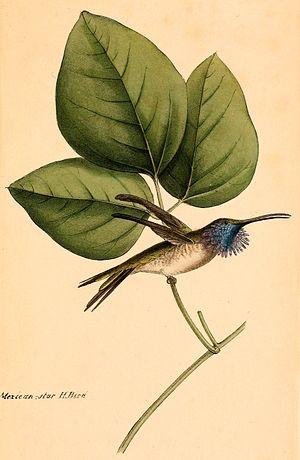
«
Calothorax est un genre d'oiseaux-mouches de la sous-famille des Trochilinae.
Le Colibri lucifer, Calothorax lucifer, est une espèce de colibris de la sous-famille des Trochilinae.